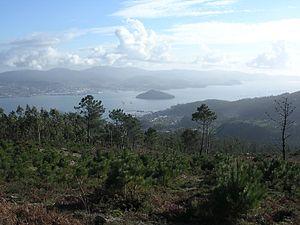
Le mont Castrove est une petite montagne située dans la province de Pontevedra, en Espagne, qui sert de frontière administrative entre les communes de Pontevedra, Poio, Meis et Barro.